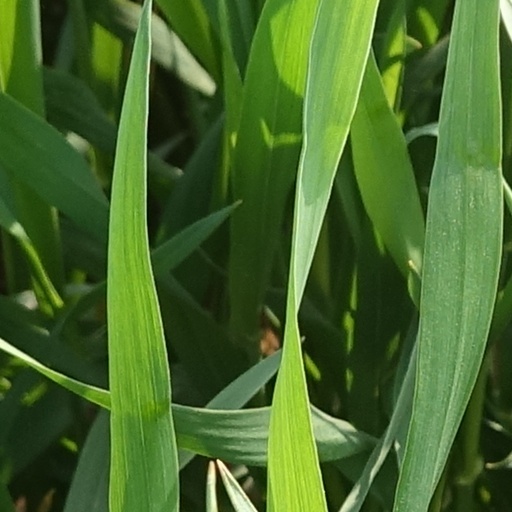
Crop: wheat